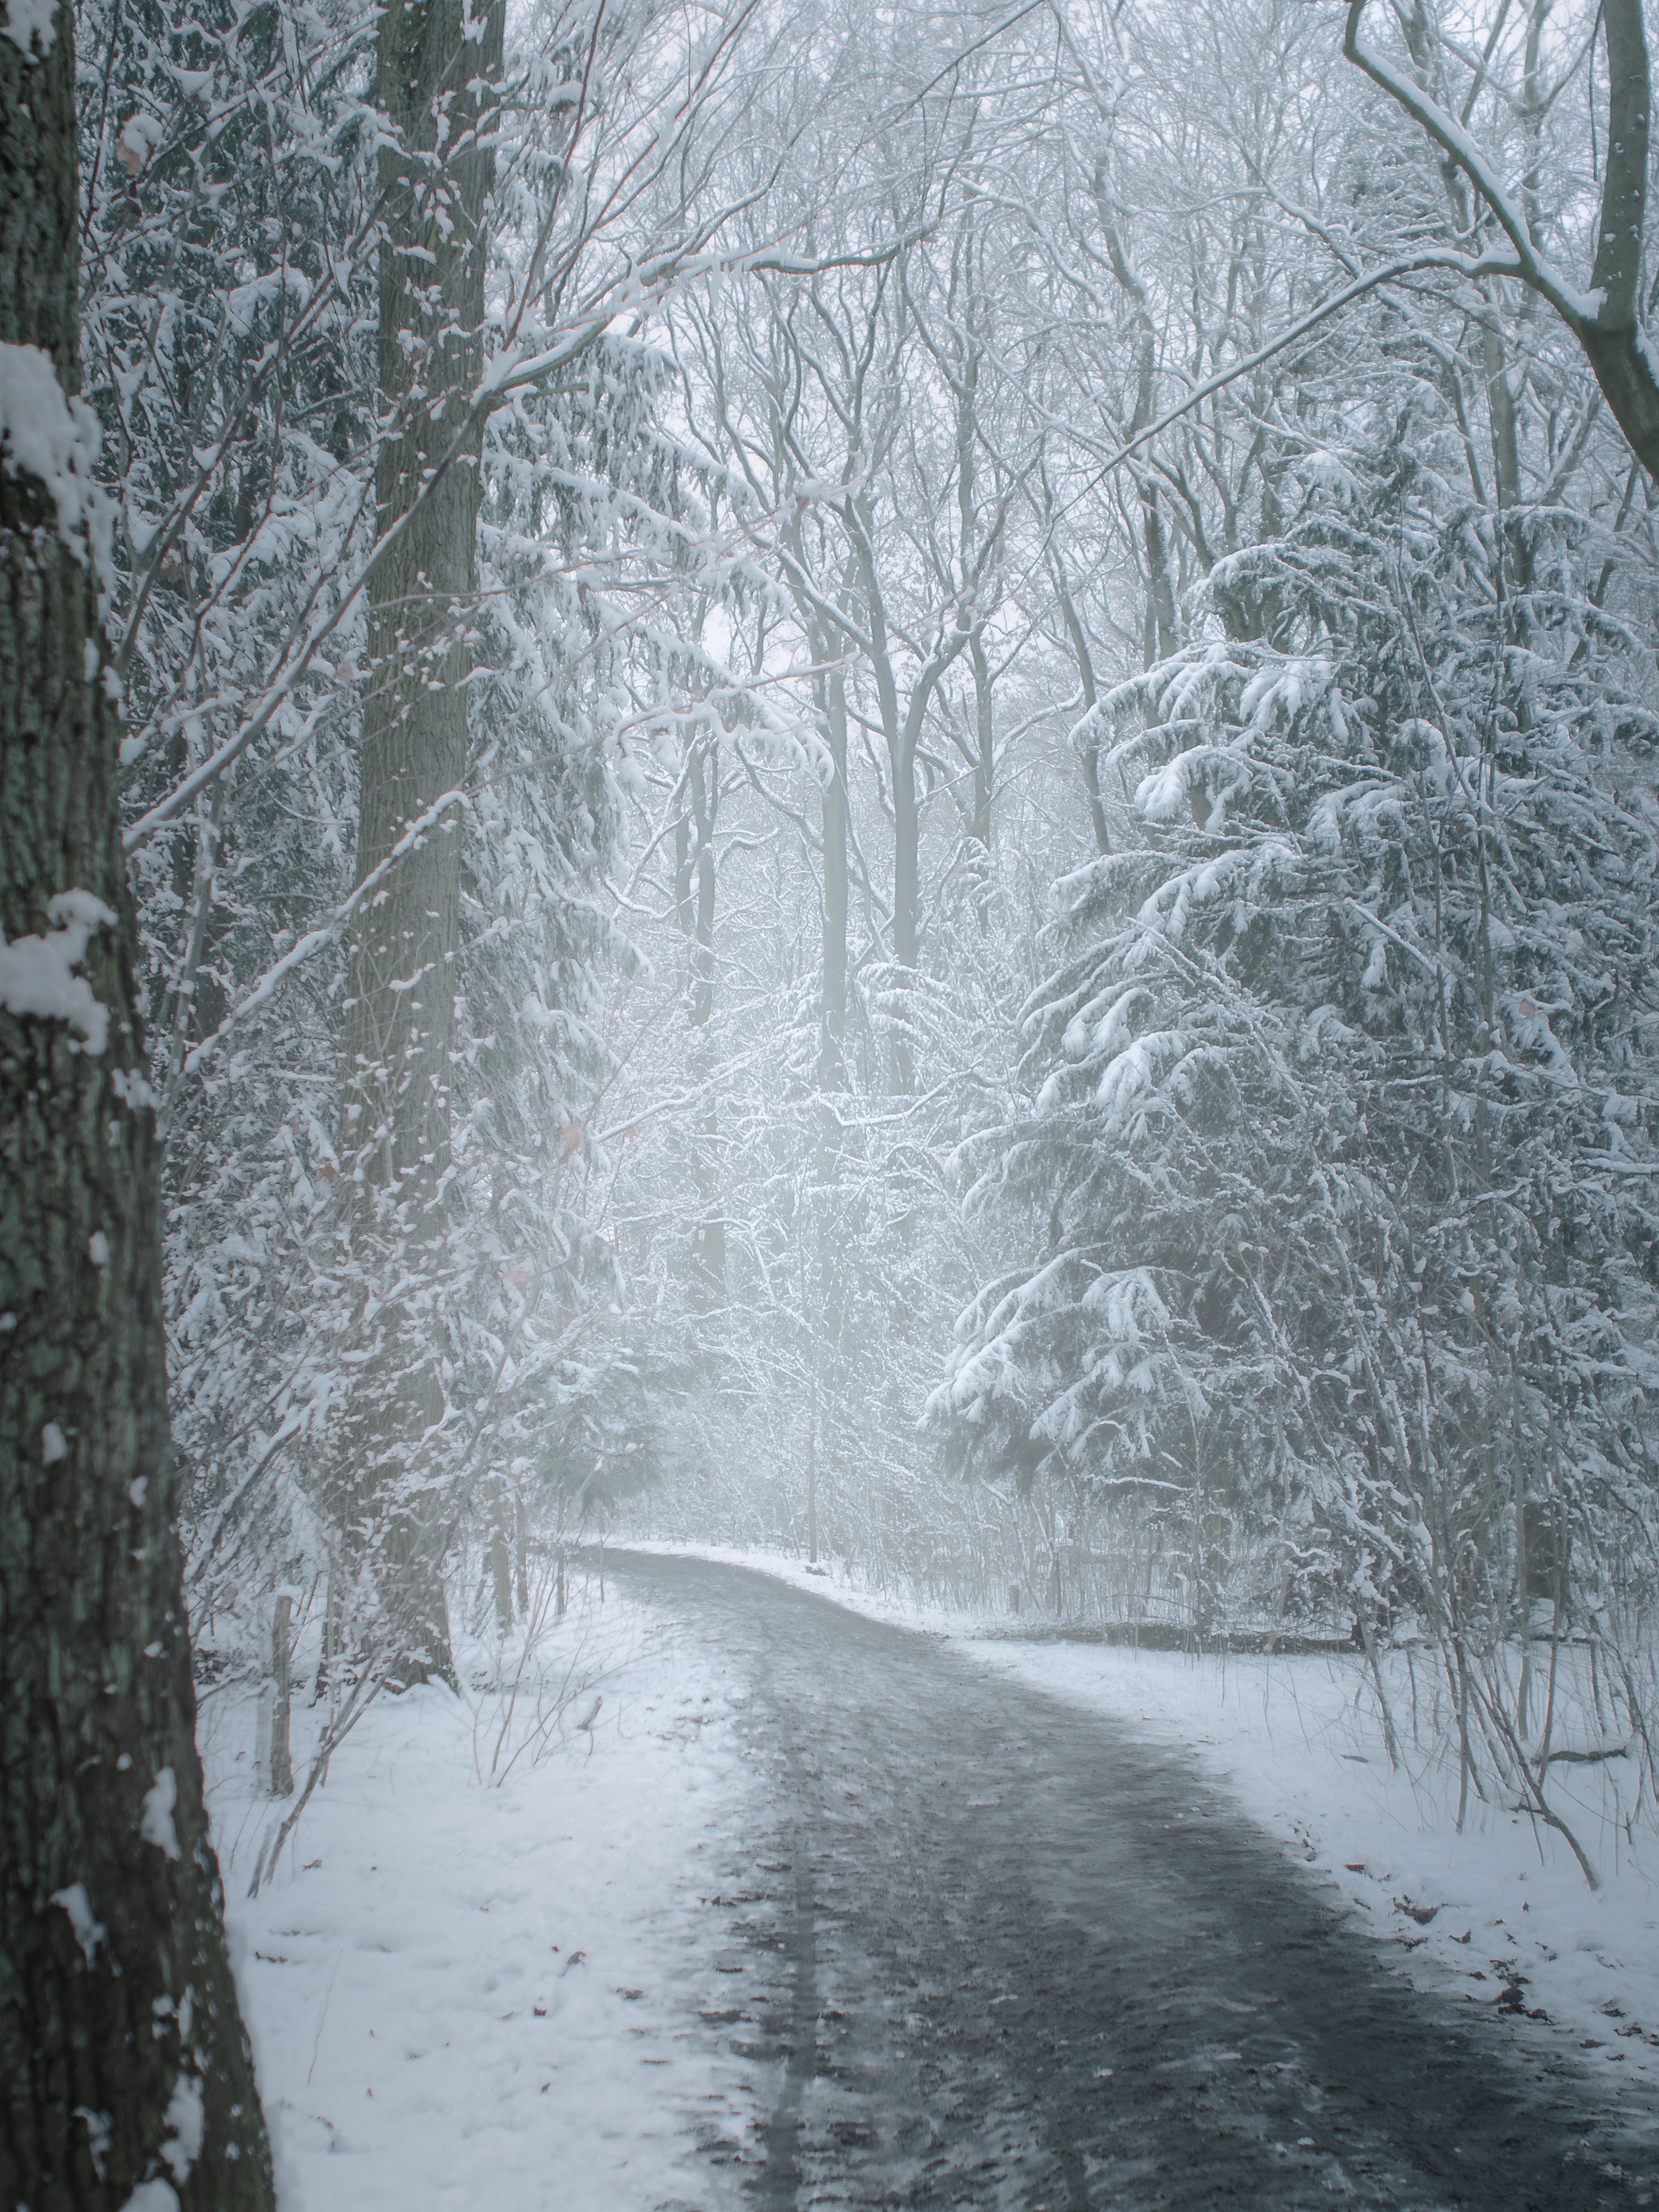
nature, winter, landscape, snow, woods, forest, cold, berlin, plant, natural landscape, wood, water, twig, trunk, tree, atmospheric phenomenon, grey, black and white, thoroughfare, freezing, road, road surface, deciduous, Tints and shades, frost, spruce fir forest, event, precipitation, woodland, lane, grove, monochrome photography, symmetry, monochrome, temperate broadleaf and mixed forest, mist, nature reserve, trail, old growth forest, darkness, temperate coniferous forest, Northern hardwood forest, path, tropical and subtropical coniferous forests, street, rain and snow mixed, grass, winter storm, plant stem, evening, reflection, ice, illustration